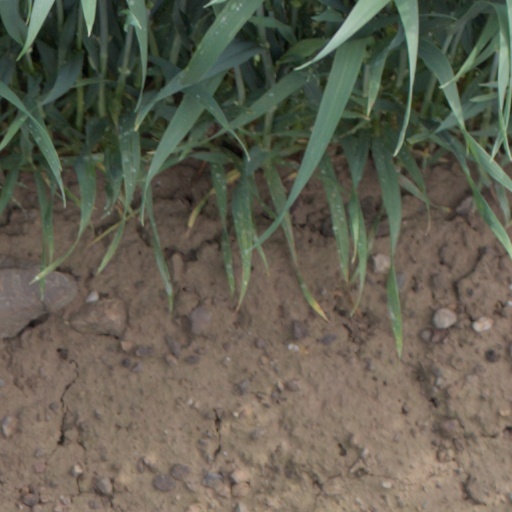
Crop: wheat